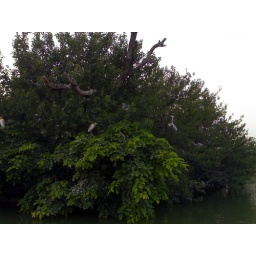
Birds sitting on a beautifully green Tree on an island in a lake...